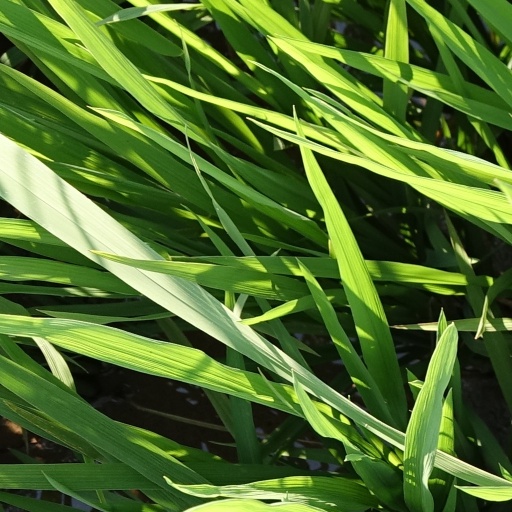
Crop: rice